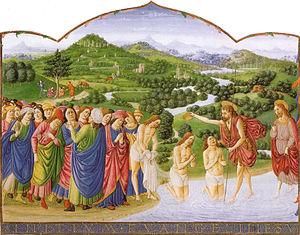
Francesco d'Antonio del Chierico, né à Florence en 1433, mort dans la même ville le 17 octobre 1484, est un peintre enlumineur italien du XVᵉ siècle, également orfèvre.